Mikhail Radionov

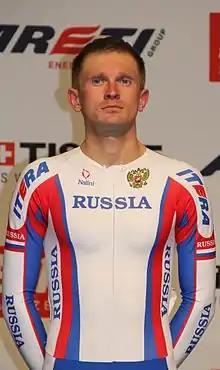
Radionov at the 2015 UEC European Track Championships

Mikhail Radionov (born 9 September 1984) is a track cyclist from Simferopol in Ukraine. He became russian in 2013. In 2010 he won the bronze medal in the madison at the 2010 UEC European Track Championships in Pruszków, Poland. He competed at the 2010, 2011 and 2013 UCI Track Cycling World Championships. In 2015, he won the silver medal in the madison at the 2015 UEC European Track Championships in Grenchen, Switzerland.